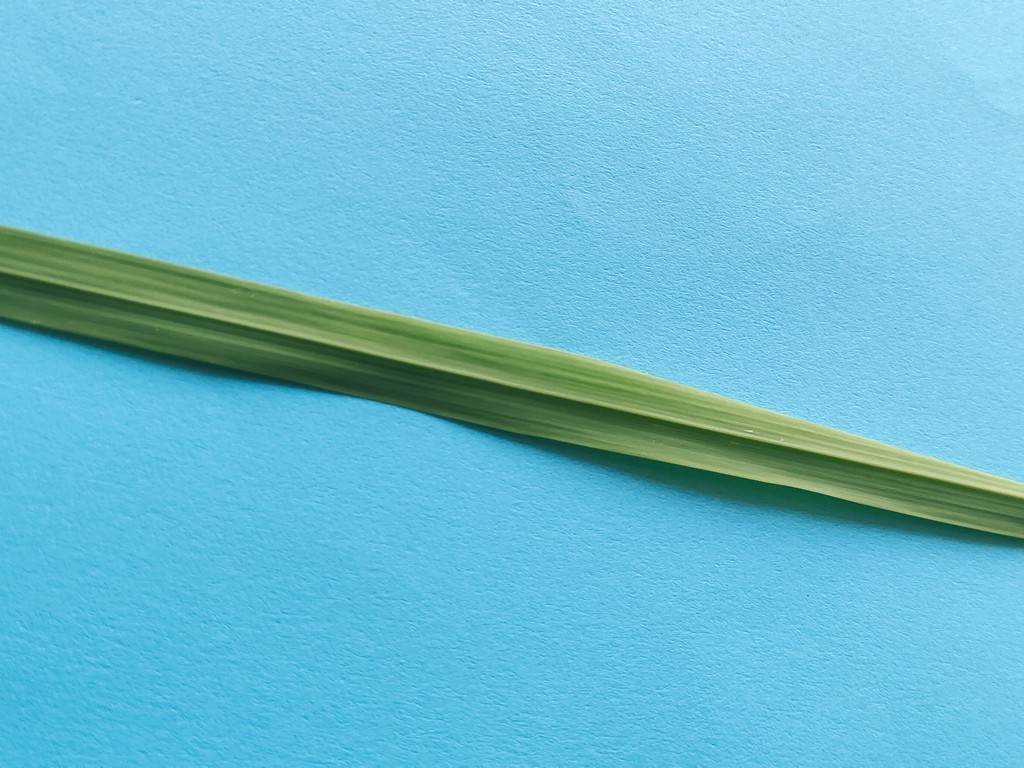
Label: Healthy